Hendon railway station

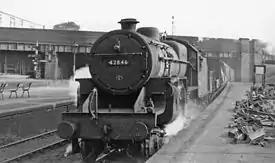
Down fast freight in 1949

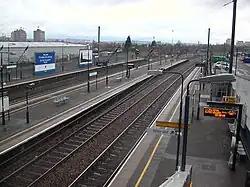
Northbound view across the four platforms. The two additional freight lines are behind the platform fencing on the extreme left. Off the right-hand side of the photograph, beyond the car park, runs the parallel M1 motorway.

London Buses routes 83, 183, SL10, school routes 653 and 683 and night routes N5 and N83 serve the station.